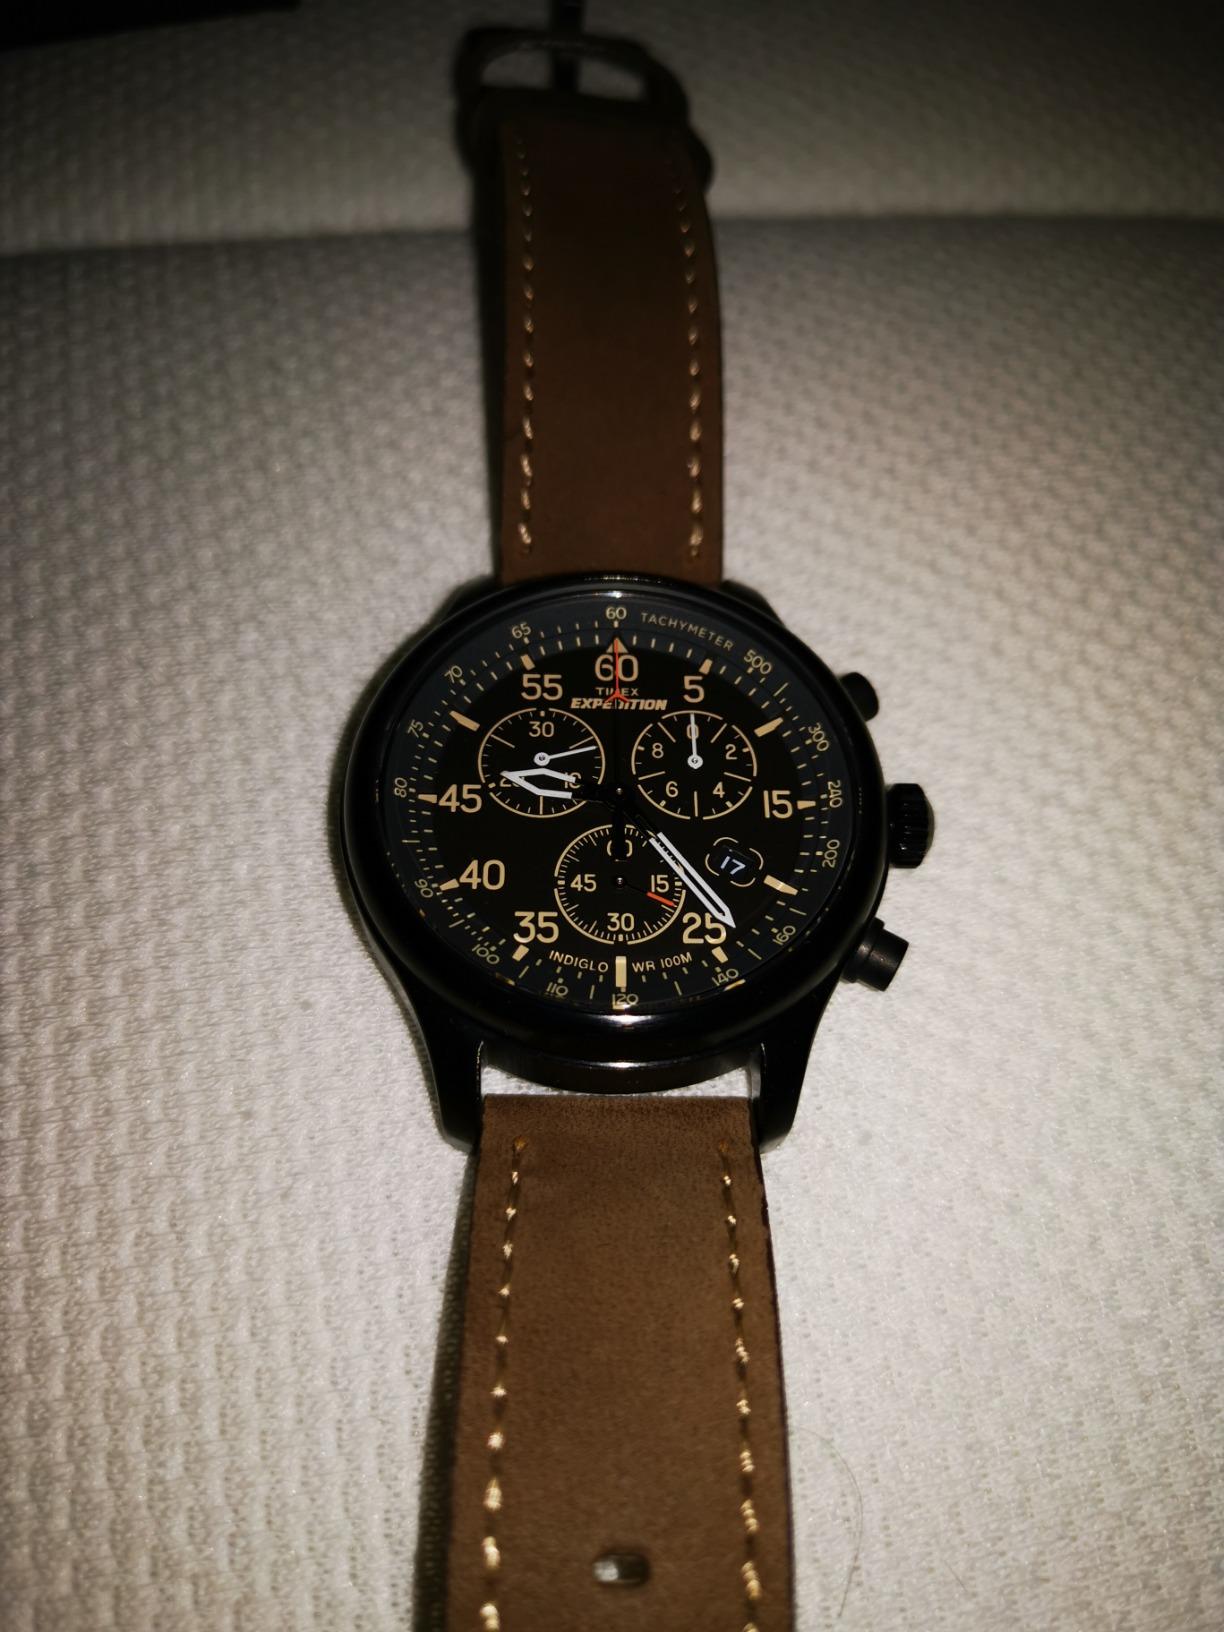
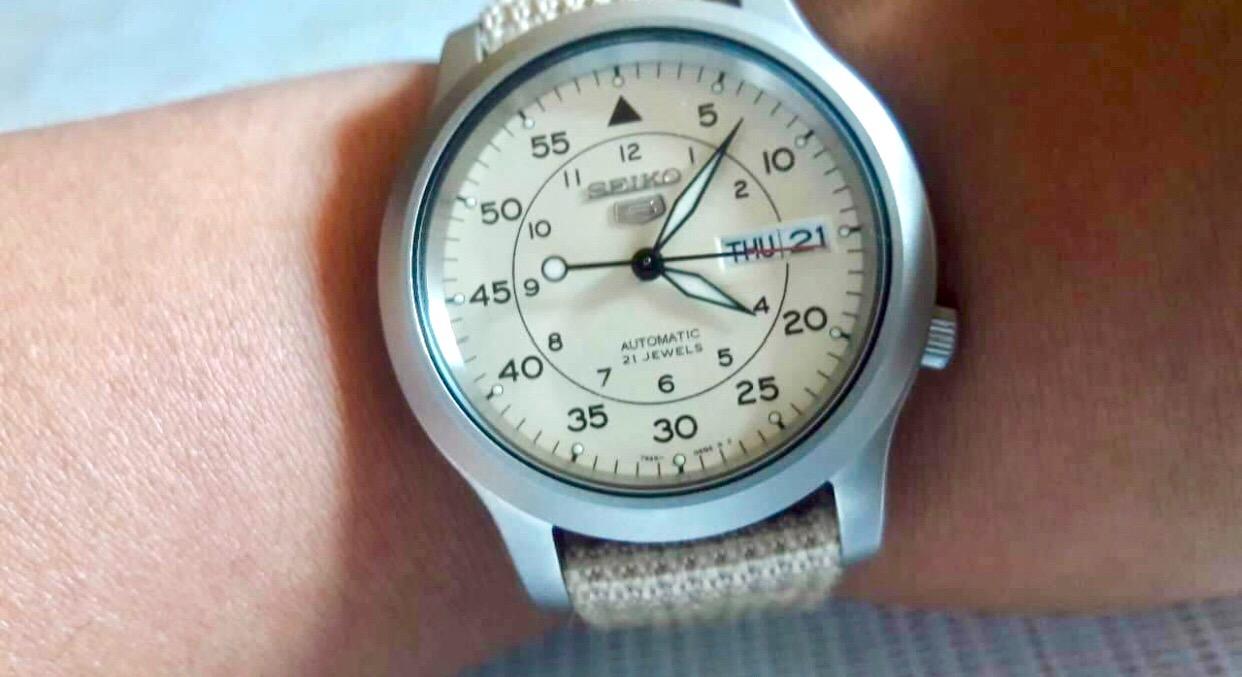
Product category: accessories_watch
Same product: no